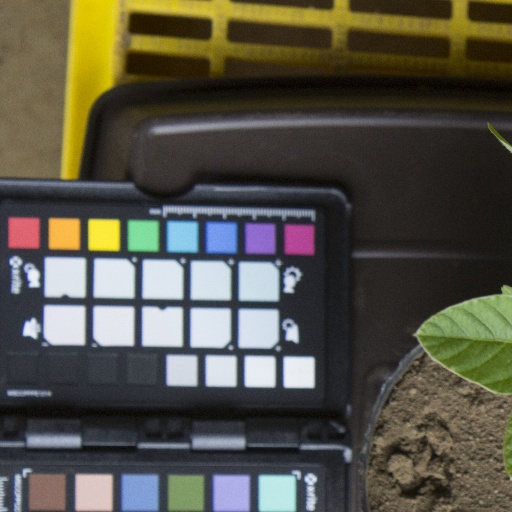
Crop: soybean